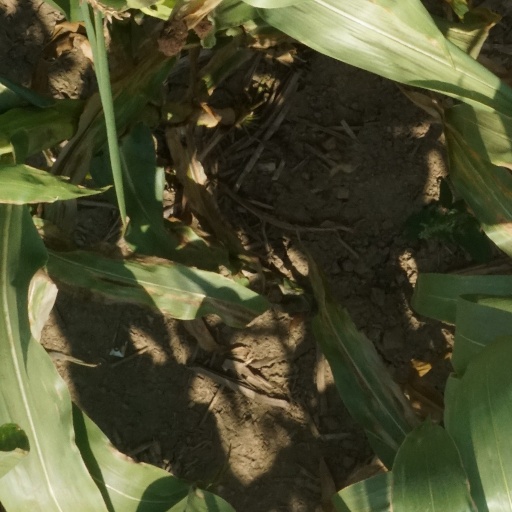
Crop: maize; corn